Awards of the United States Department of State

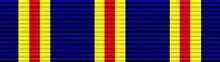
Ribbon of the VCSA

The "Vietnam Civilian Service Award" (VCSA) was created in 1962 to commemorate members of the U.S. Foreign Service (including State, USAID, and USIA) who served a total of one year or more in Vietnam while working for a foreign service agency.